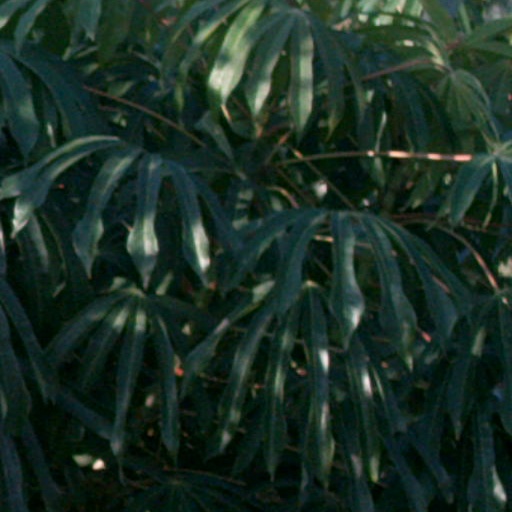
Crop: cassava